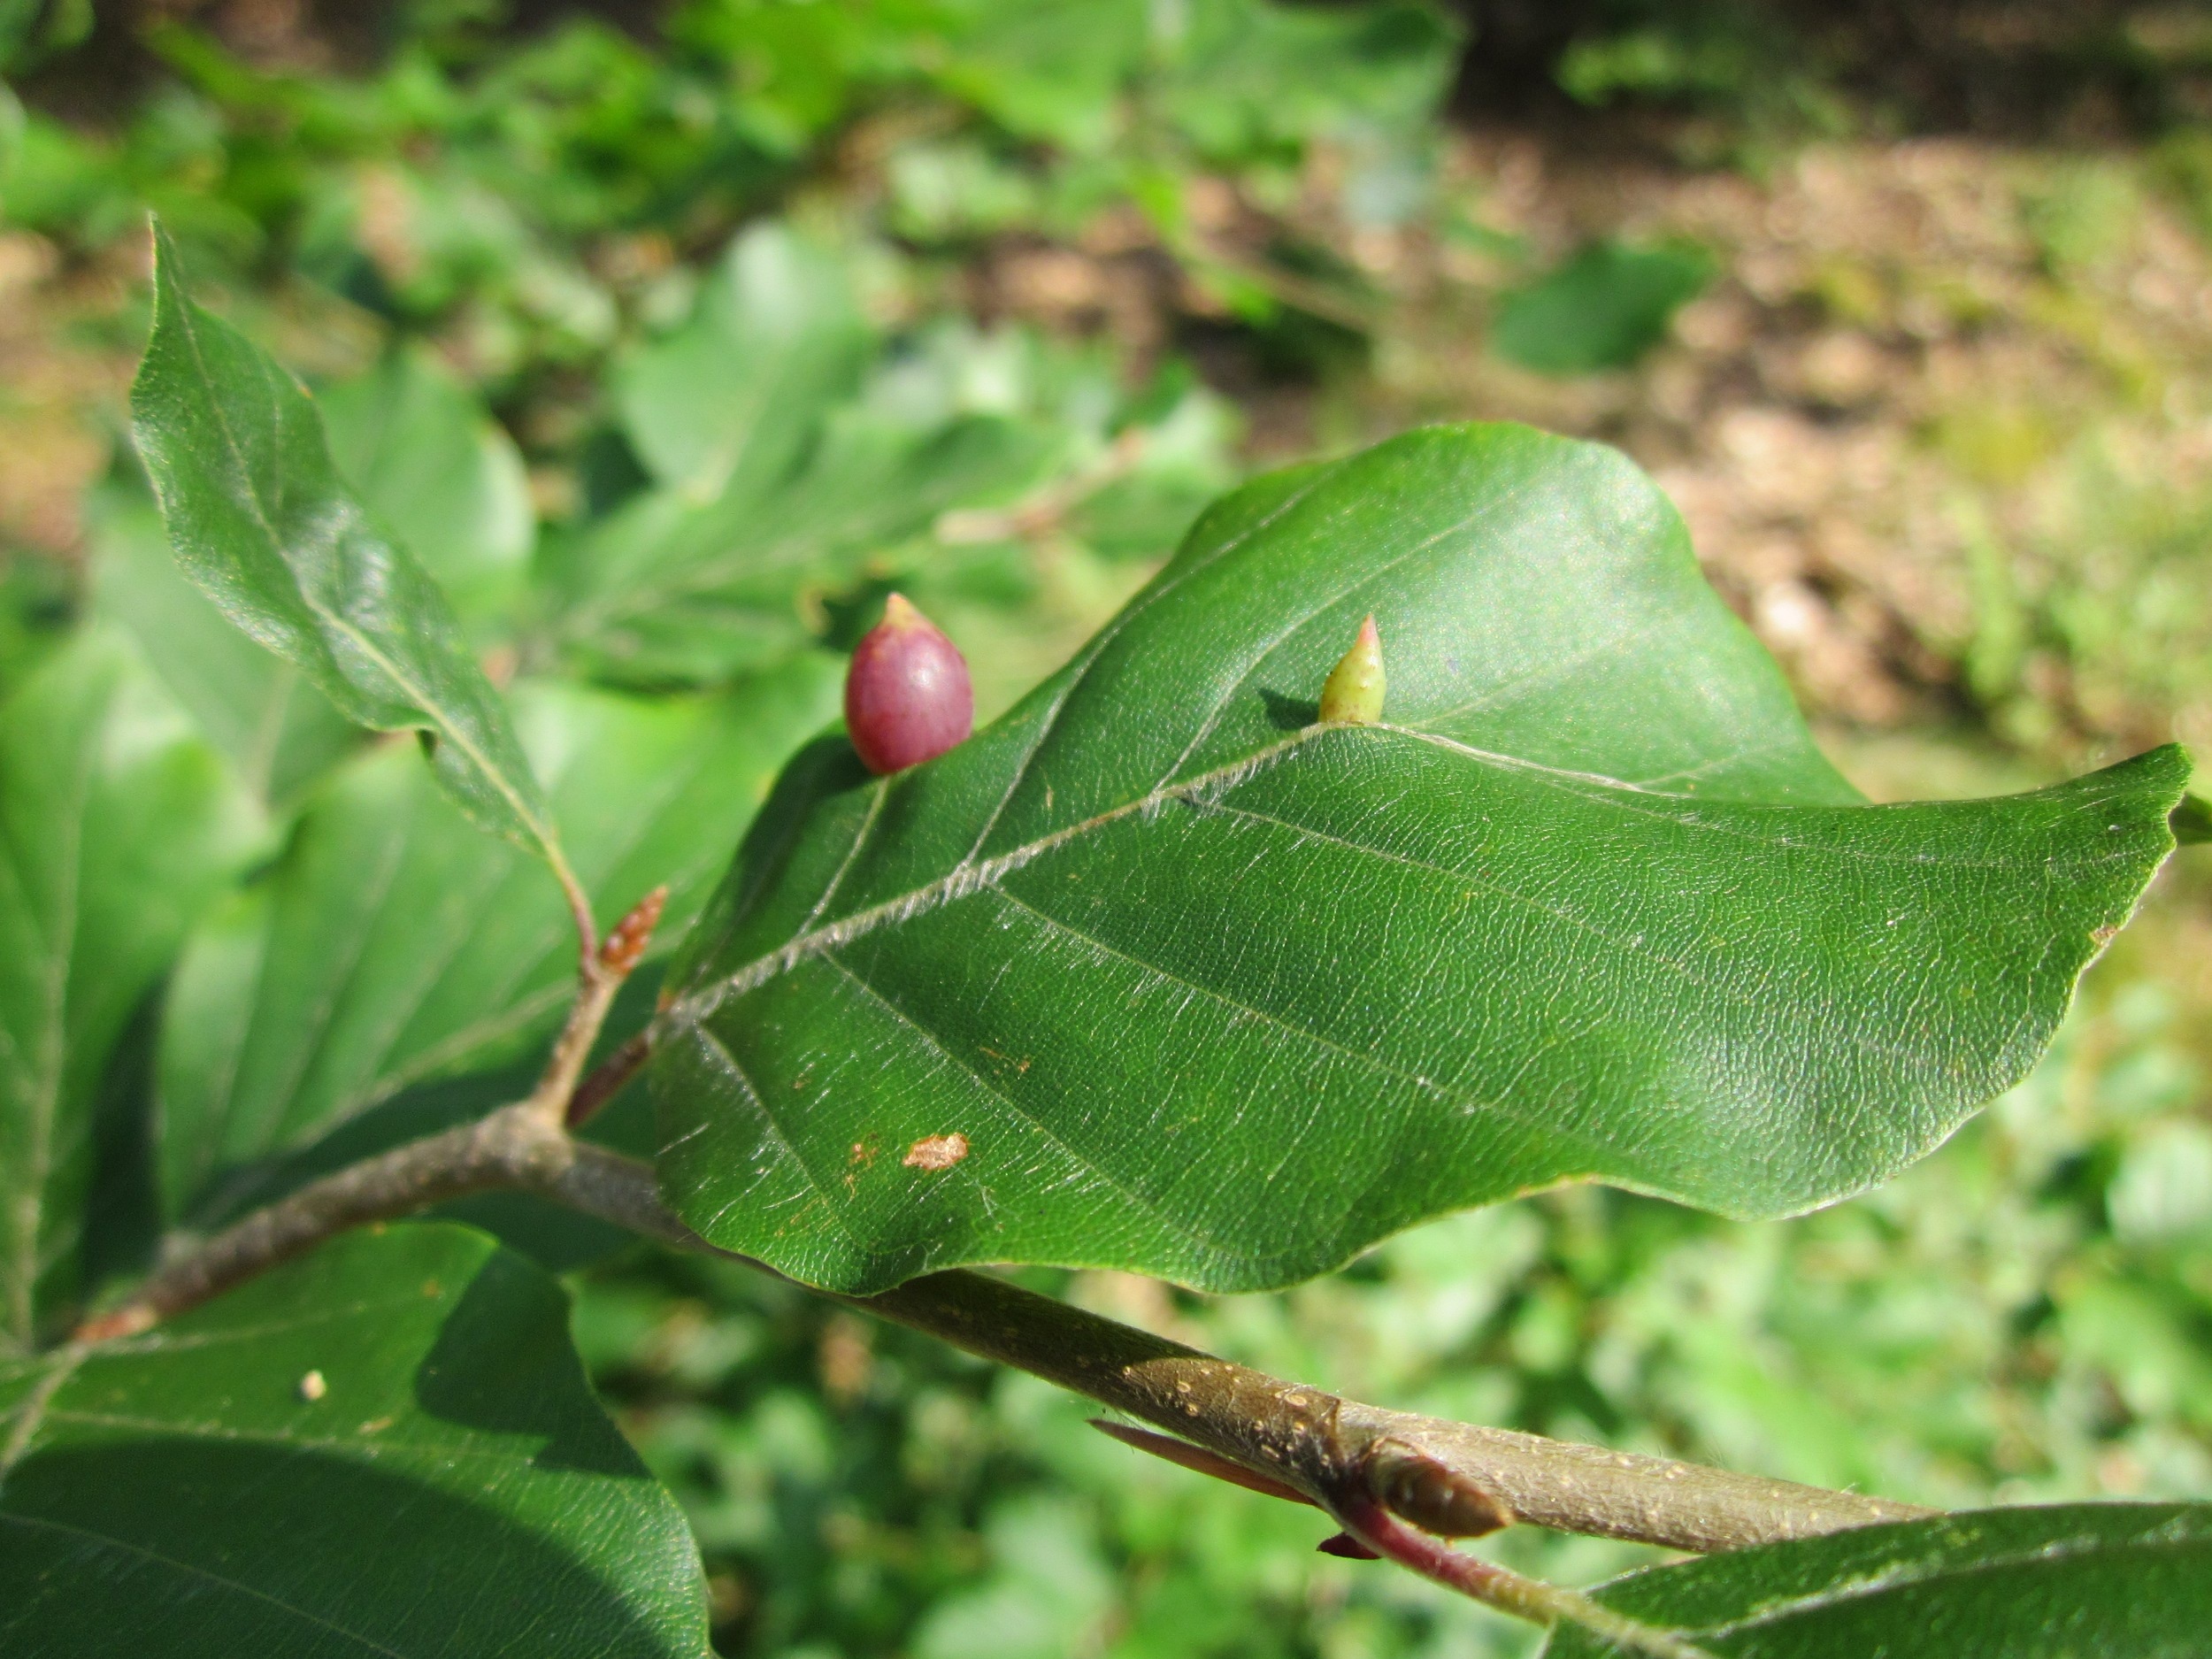
tree, branch, plant, fruit, leaf, flower, food, green, produce, insect, macro, evergreen, botany, flora, fauna, leaves, shrub, deciduous, species, macro photography, flowering plant, fagus sylvatica, galls, european beech, common beech, woody plant, land plant